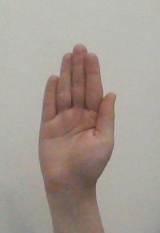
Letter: seen